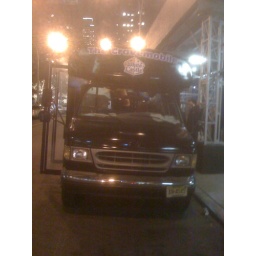
Found this on the side of the road serving sliders near the Rockefeller tree lighting. Found this on the side of the road serving sliders near the Rockefeller tree lighting.